Eugenia Kennicott

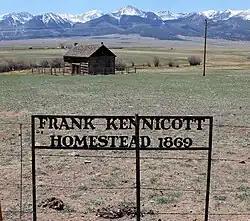
Kennicott Cabin, Westcliffe, Colorado

Eugenia "Gene" Ransom Kennicott was the daughter of Mary Azuba (1854-1939) and Frank Kennicott (1842-1914), who were from Ohio and Illinois. Frank was a Colorado Territory pioneer who settled about five miles north of Westcliffe in the Wet Mountain Valley of the Sangre de Cristo Mountains. He moved from Half Day, Illinois in 1869 seeking better health for his tuberculosis and homesteaded on what would be a 160 acre cattle ranch and hay farm. He built a two-story log house with a one-story addition. Frank had arrived with his brother George, who also had tuberculosis. Their health improved and they prospered. They were amongst several European American men—John Taylor, William Vorhis, and Elisha Horn—who first settled permanently in Wet Mountain Valley in 1869.